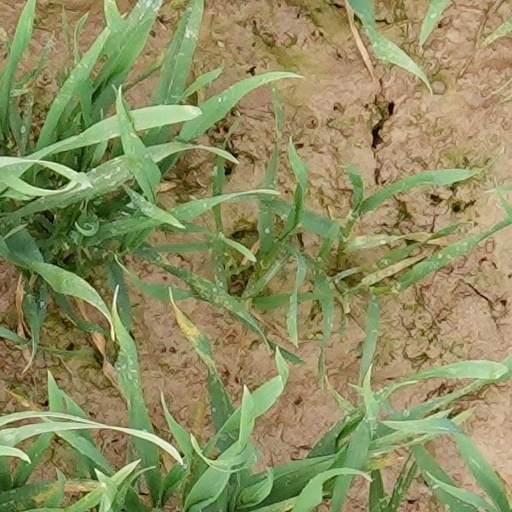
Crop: wheat